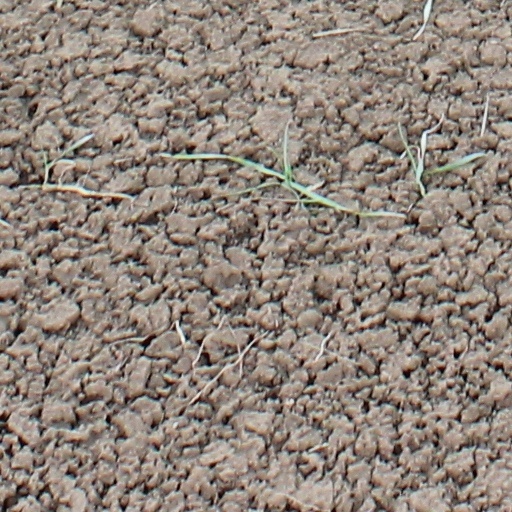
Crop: wheat